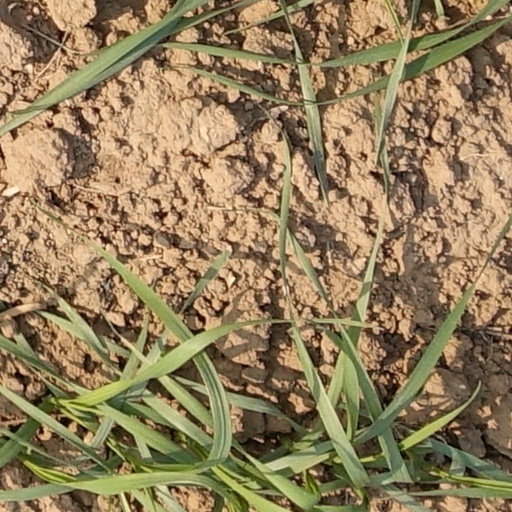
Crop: wheat